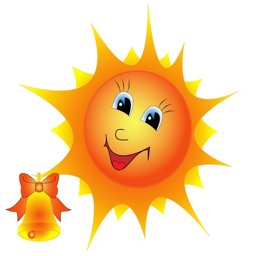
illustration on a white background vector